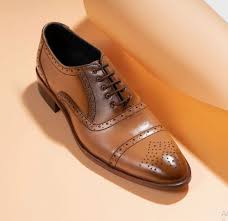
Label: Brogue